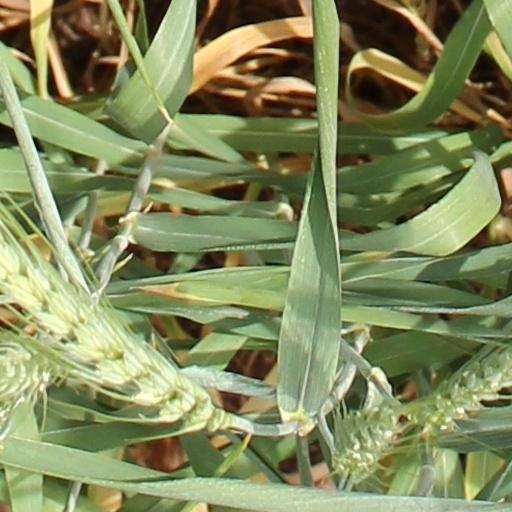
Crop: wheat